Indo-Greek Kingdom

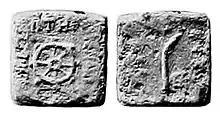
Indian-standard coinage of Menander I. Obv ΒΑΣΙΛΕΩΣ ΣΩΤΗΡΟΣ ΜΕΝΑΝΔΡΟΥ "Of Saviour King Menander". Rev Palm of victory, Kharoshthi legend "Māhārajasa trātadasa Menandrāsa", British Museum.

Several Gandhara Buddha statues with dated inscriptions, are now thought to have been dated in the Yavana era (originating c. 186 BC). One of the statues of the Buddha from Loriyan Tangai has an inscription mentioning "the year 318". The era in question is not specified, but it is now thought, following the discovery of the Bajaur reliquary inscription and a suggestion by Richard Salomon which has gained wide acceptance, that it is dated in the Yavana era beginning in 186 BC, and gives a date for the Buddha statue of c. AD 143.